Factor X

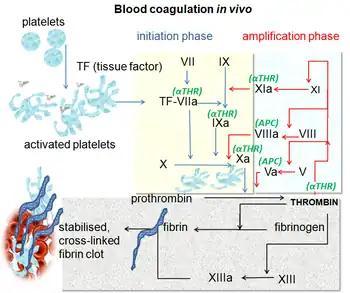
Blood coagulation pathways "in vivo" showing the central role played by thrombin

Factor Xa is the activated form of the coagulation factor X, also known as thrombokinase. Factor X is an enzyme, a serine endopeptidase, which plays a key role at several stages of the coagulation system. Factor X is synthesized in the liver. The most commonly used anticoagulants in clinical practice, warfarin and the heparin series of anticoagulants and fondaparinux, act to inhibit the action of Factor Xa in various degrees.